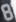
Number: 8